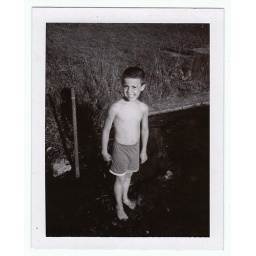
in the boat well trying to walk on water